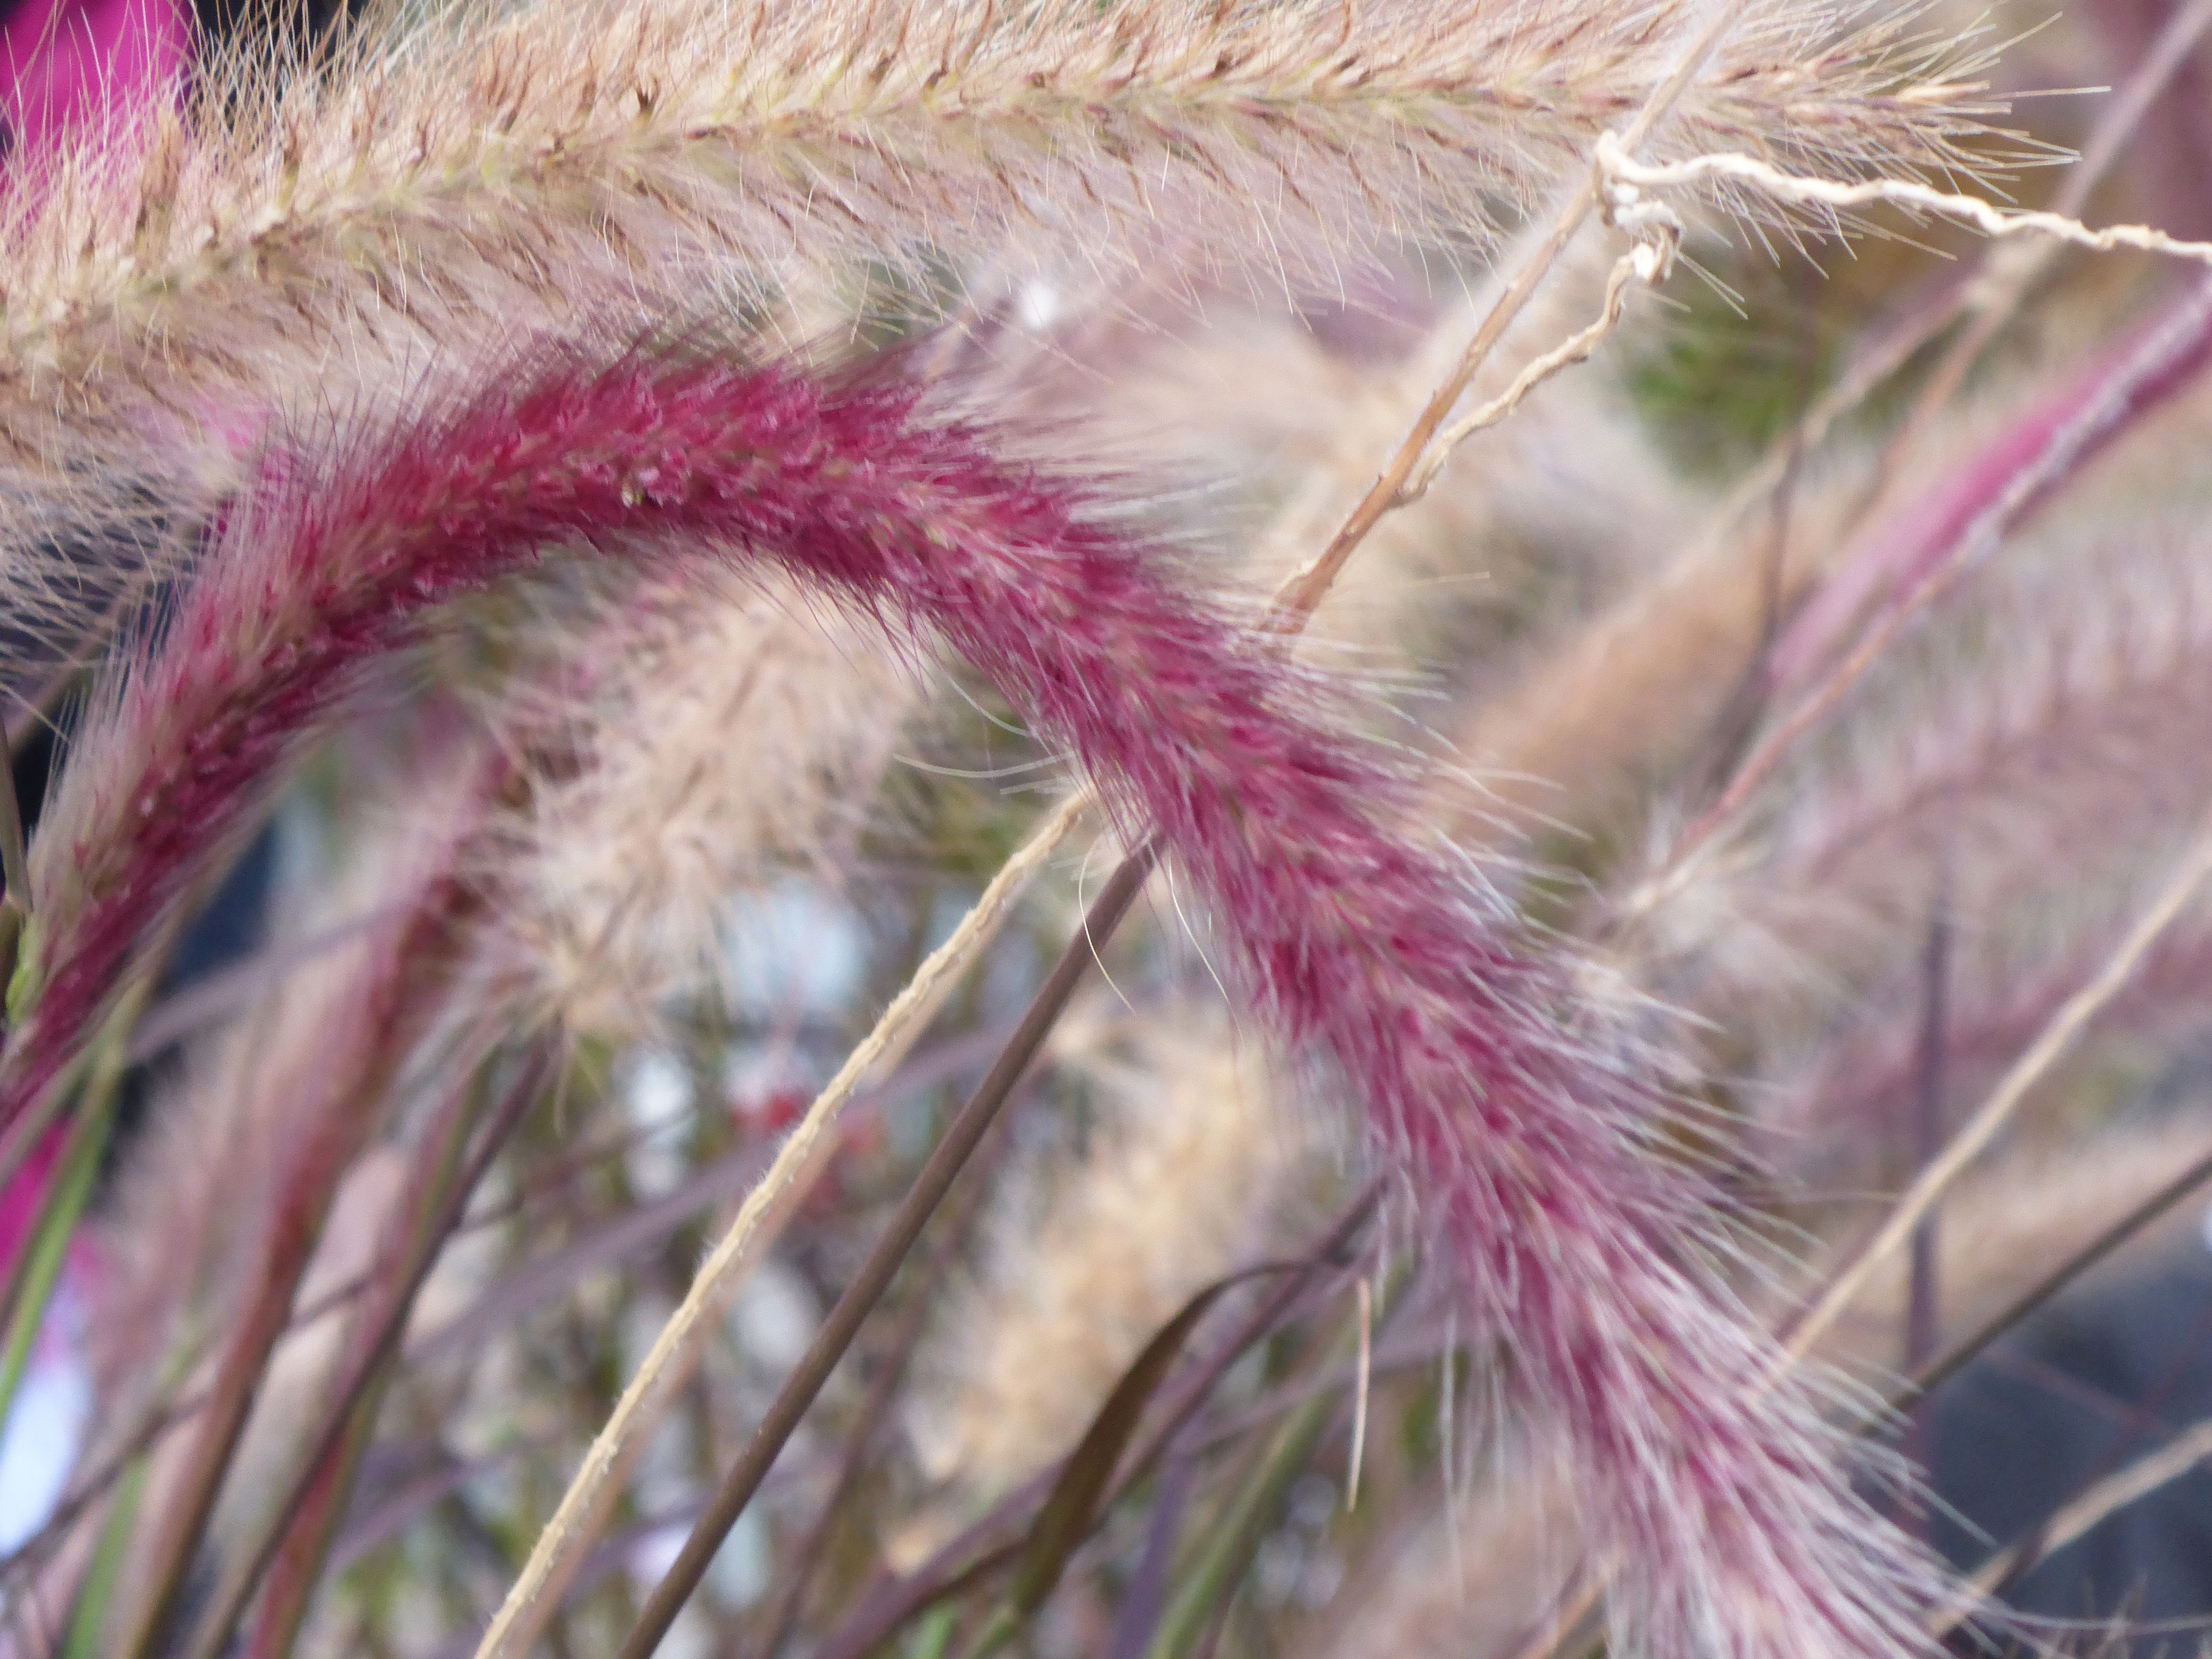
tree, nature, grass, branch, plant, flower, purple, decoration, food, curve, red, fluffy, produce, asia, garden, pink, flora, bucket, close up, decorative, soft, eggplant, grasses, macro photography, bamboo grassedit this page, halme, flowering plant, container plant, tufts, cherry sparkler fountain grass, pennisetum setaceum, lamp cleaning er grass, fountain grass, grass family, land plant